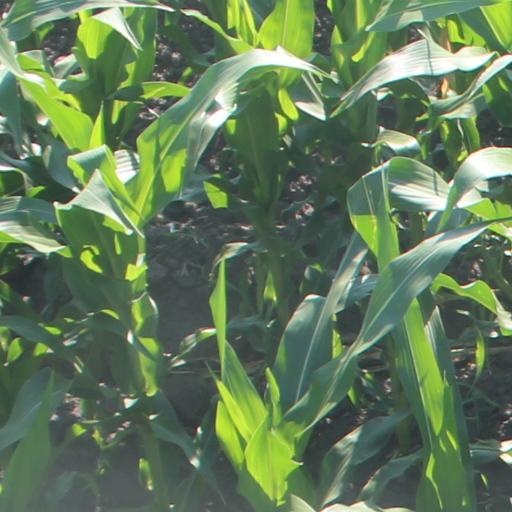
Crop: maize; corn